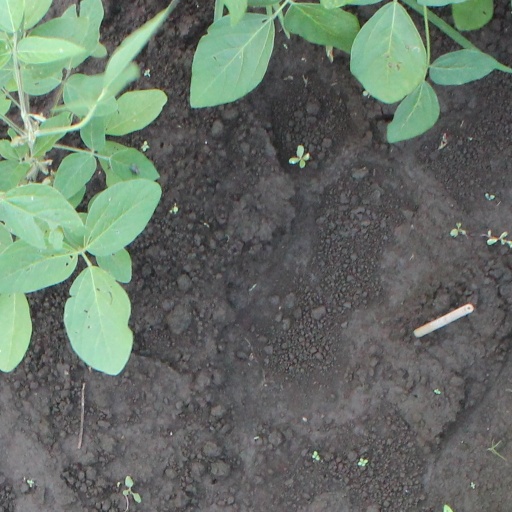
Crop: soybean